Laughter

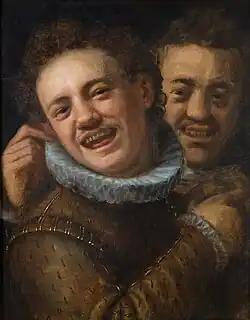
"Two laughing men" by Hans von Aachen, circa 1574

Common causes for laughter are sensations of joy and humor; however, other situations may cause laughter as well.